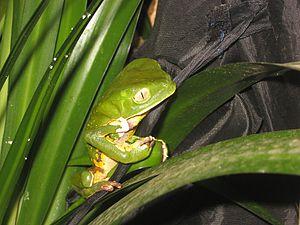
Phyllomedusa burmeisteri est une espèce d'amphibiens de la famille des Phyllomedusidae.